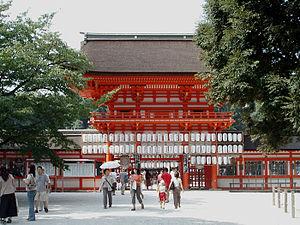
Kyoto ou Kyōto est une ville japonaise de la région du Kansai, au centre de Honshū. Elle fut de 794 à 1868 la capitale impériale du Japon, sous le nom de Heian-kyō. Elle est aujourd'hui, avec ses palais impériaux, ses milliers de sanctuaires shinto et de temples bouddhistes, le cœur culturel et religieux du pays. La ville est aussi la capitale de la préfecture de Kyoto ainsi que l'une des grandes villes de la zone métropolitaine Keihanshin. Sa population est de 1,46 million d'habitants.
Shimogamo-jinja, est le nom commun d'un important sanctuaire shinto dans le district Shimogamo de Kyoto, arrondissement de Sakyō. son nom formel est Kamo-mioya-jinja. C'est un des plus anciens sanctuaires shinto du Japon et un des dix-sept monuments historiques de l'ancienne Kyoto, désigné patrimoine mondial de l'UNESCO. Le terme « Kamo-jinja » en japonais est une référence générale au Shimogamo-jinja et au Kamigamo-jinja, les sanctuaires Kamo traditionnellement liés à Kyoto. Shimogamo est le plus ancien de la paire, censé être âgé de cent ans de plus que Kamigamo, et datant du VIᵉ siècle, des siècles avant que Kyoto ne devienne la capitale du Japon, en 794. Les Kamo-jinja ont pour fonction de protéger Kyoto contre les influences malignes.